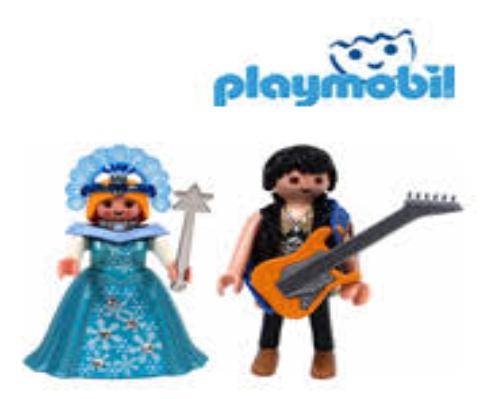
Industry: Leisure